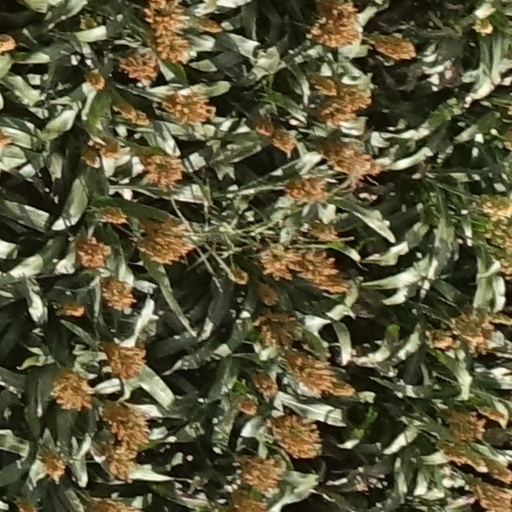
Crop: sorghum